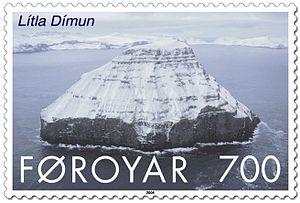
Lítla Dímun [ˈlʊitla ˈdʊimʊn] est la plus petite île des 18 îles Féroé et est déserte en permanence.